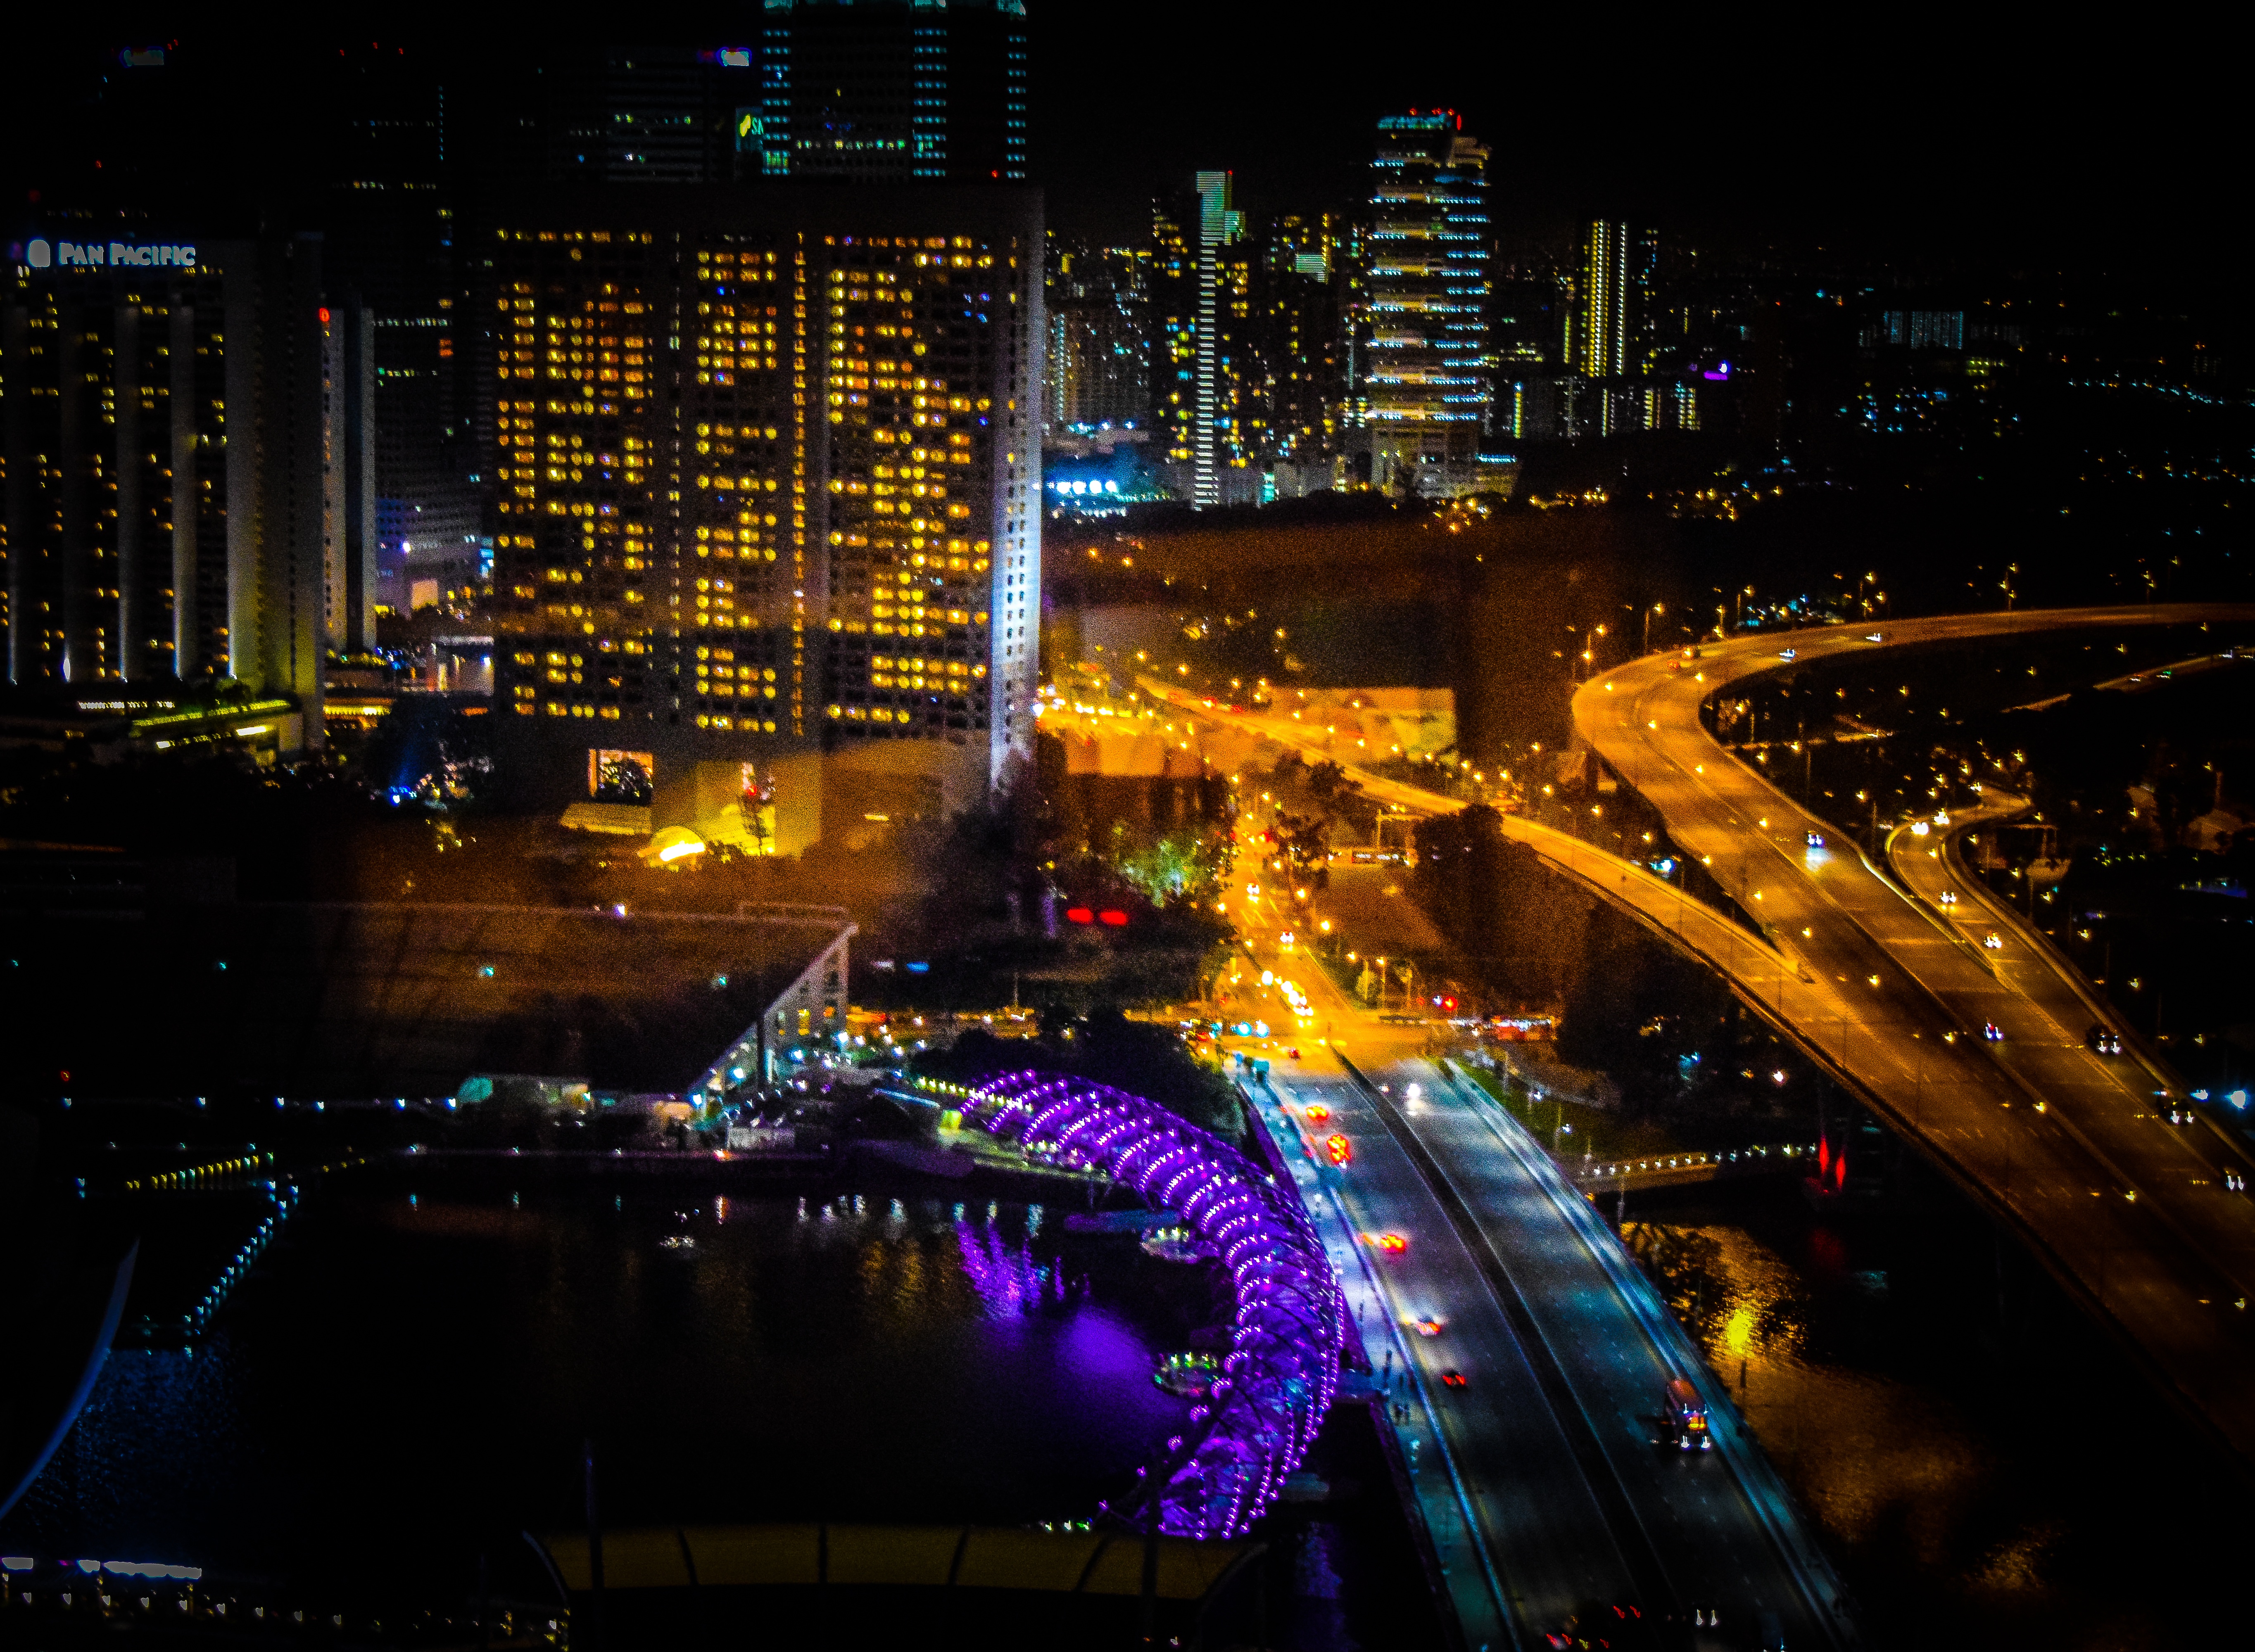
light, skyline, night, city, skyscraper, cityscape, downtown, dusk, evening, reflection, darkness, metropolis, urban area, human settlement, metropolitan area